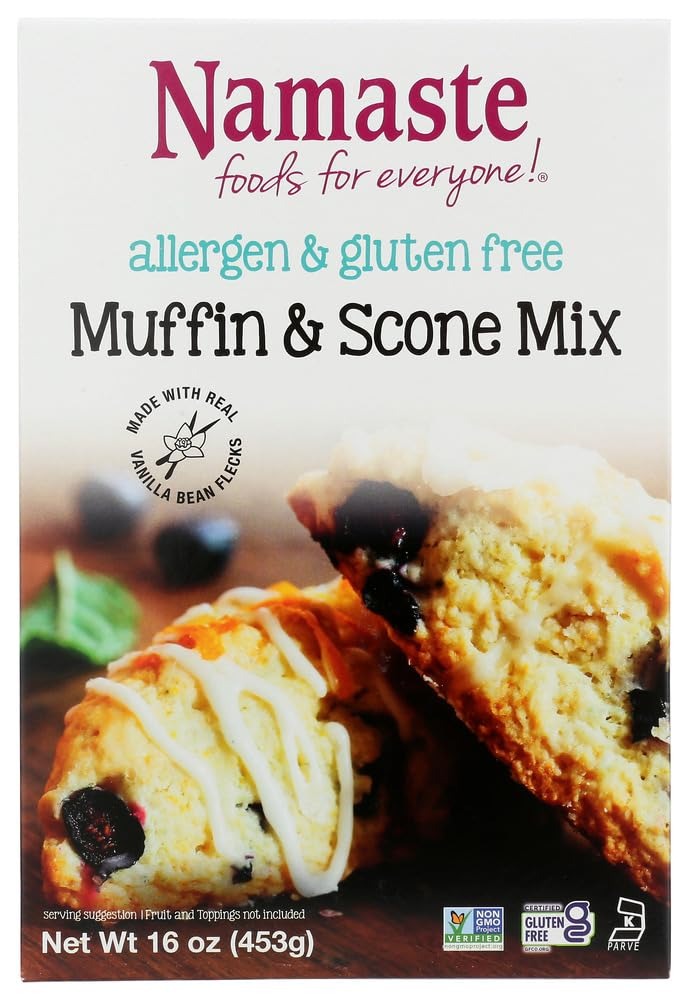
Item Name: Namaste Foods, Gluten Free Muffin Mix, 16-Ounce Bags - PACK OF 30
Bullet Point 1: Each box makes a dozen muffins - 6 boxes per case equals 6 dozen delicious muffins or scones
Bullet Point 2: Certified Gluten Free
Bullet Point 3: Soy free, Nut free, Dairy free, Wheat free
Bullet Point 4: Vegan friendly, plant based
Bullet Point 5: Made in a dedicated allergen free facility
Product Description: 2
Value: 480.0
Unit: Fl Oz

Price: 34.02